Glendale–Burbank Line

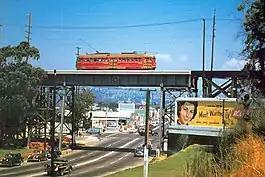
A Downtown Los Angeles-bound Red Car near the intersection of Fletcher Drive and Riverside Drive,

Glendale–Burbank is a defunct Pacific Electric railway line that was operational from 1904 to 1955 in Southern California, running from Downtown Los Angeles to Burbank via Glendale. Short lines terminated Downtown and in North Glendale, including the popular Edendale Local.